70000 Tons of Metal

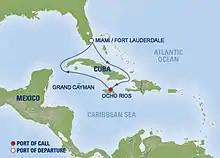
Route of 70000 Tons of Metal 2021

The 10th anniversary of 70000 Tons of Metal was scheduled to take place from January 7 to 11, sailing to Ocho Rios, Jamaica from Fort Lauderdale (Florida). It did not occur due to COVID-19.